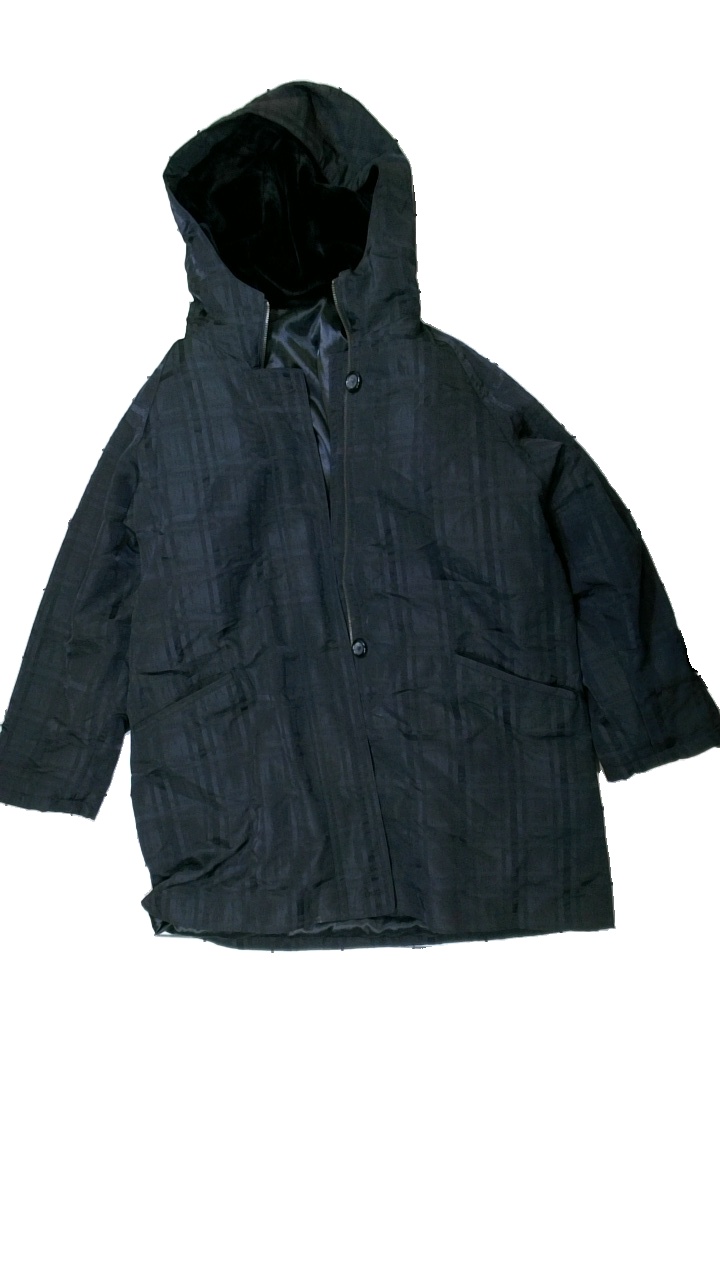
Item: Winter Jacket (Ladies)
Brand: Missing
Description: black jacket
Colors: Black
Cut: Regular
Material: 51% Polyester 49% Nylon
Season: Winter
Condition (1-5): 2
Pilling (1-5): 5
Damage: damaged zipper
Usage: Export
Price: <50